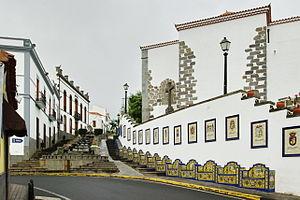
Firgas est une commune de la communauté autonome des Îles Canaries en Espagne. Elle est située au centre-nord de l'île de Grande Canarie dans la province de Las Palmas, à l'ouest de Las Palmas de Gran Canaria et au nord nord-est de Puerto Rico, la montagne dominant le sud de l'île.